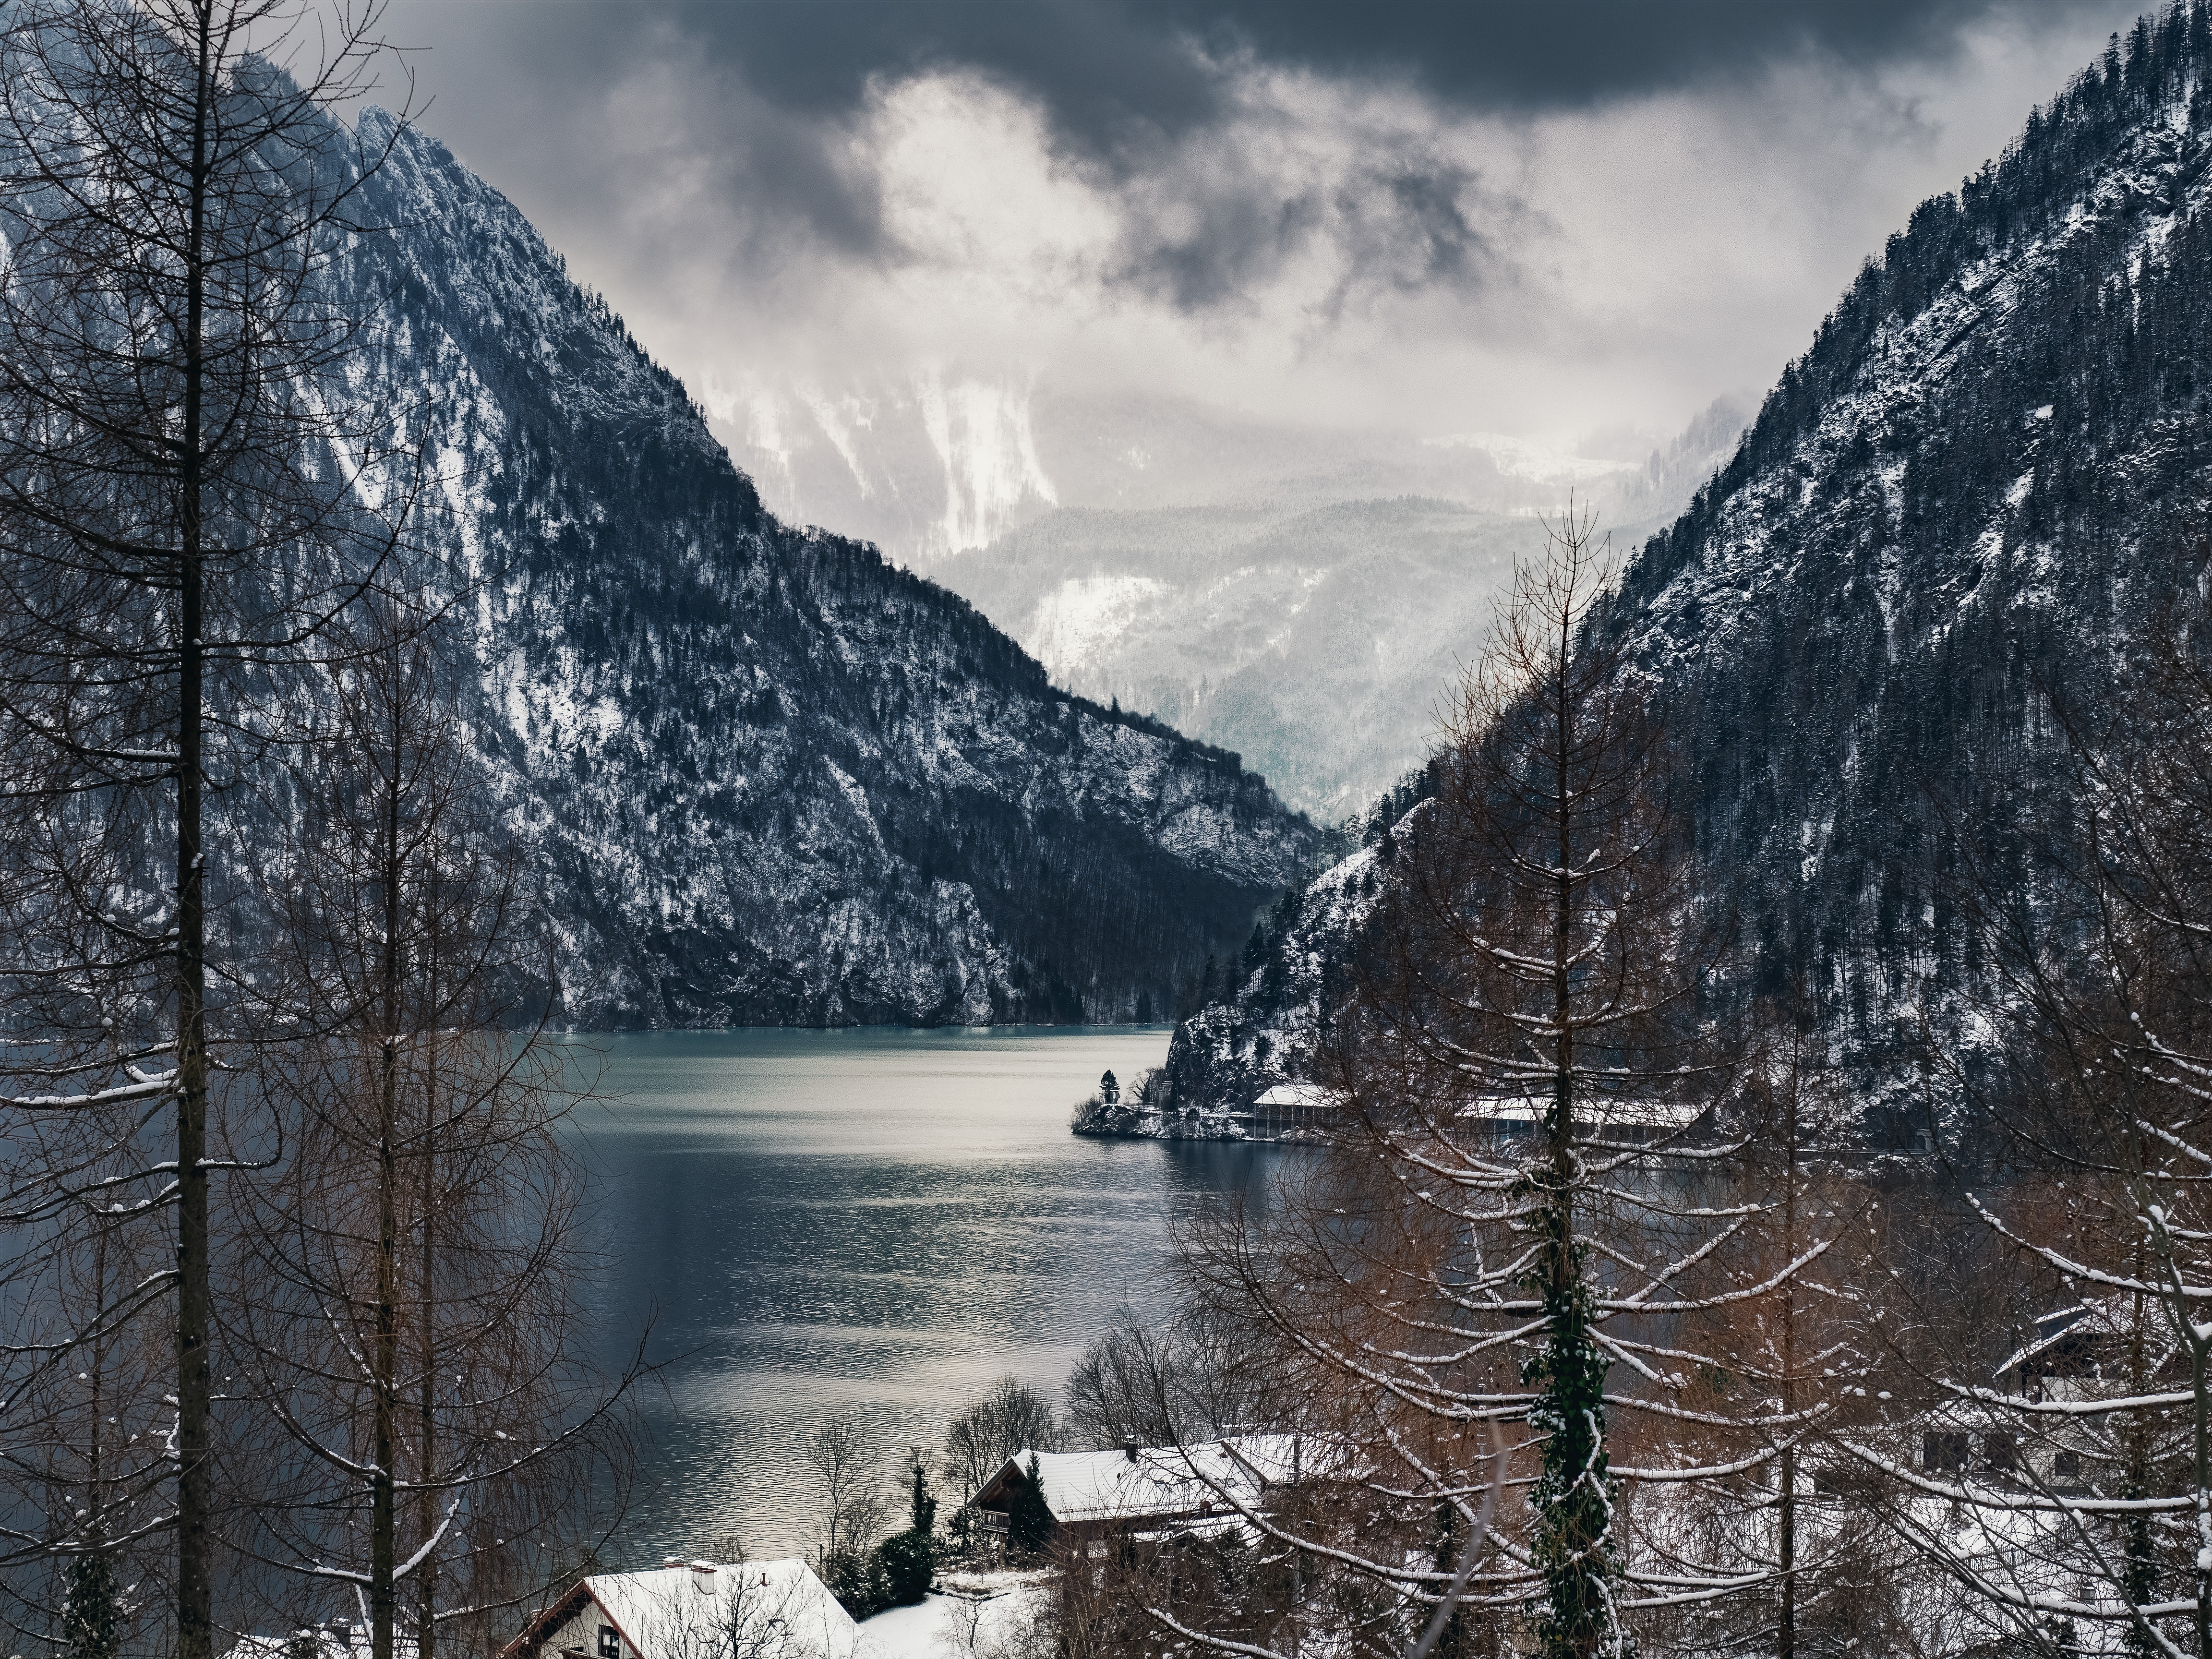
landscape, water, nature, wilderness, mountain, snow, cold, winter, lake, mountain range, village, ice, weather, alpine, season, clouds, alps, wintry, mirroring, impression, traunkirchen, winter cold, landform, traunsee, geographical feature, atmospheric phenomenon, mountainous landforms